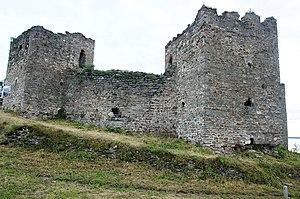
La forteresse de Ram est située à Ram, dans la municipalité de Veliko Gradište et dans le district de Braničevo, en Serbie. Elle est inscrite sur la liste des monuments culturels de grande importance de la République de Serbie.